Bagratid Armenia

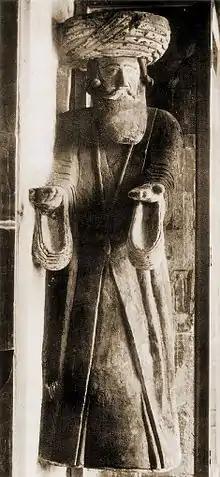
A statue of King Gagik I that originally had him holding a model of the Church of St. Gregory.

Ashot III's official investiture as king of Armenia took place in 961, following the relocation of the Holy See of Cilicia from Vaspurakan to Argina, near the city of Ani. In attendance were several contingents of the Armenian military, 40 bishops, the king of Caucasian Albania, as well as Catholicos Anania Mokatsi who crowned the king with the title of shahanshah. In that same year, Ashot had also relocated the capital from Kars to Ani. The Bagratuni kings had never chosen a city to settle in, alternating from Bagaran to Shirakavan to Kars; Kars never did reach a status where it could become a capital and Dvin was disregarded altogether, given its proximity to the hostile emirates. Ani's natural defenses were well suited Ashot's desire to secure an area which could withstand siege and fell on a trade route that passed from Dvin to Trebizond.